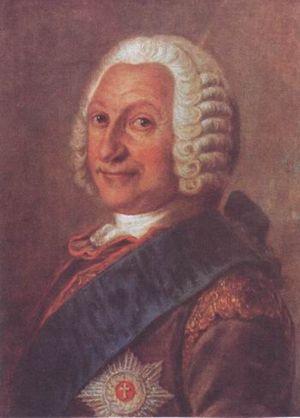
Adolphe-Frédéric III est un prince de la maison de Mecklembourg né le 7 juin 1686 et mort le 11 décembre 1752 à Neustrelitz. Il règne sur le duché de Mecklembourg-Strelitz de 1708 à sa mort.
Le Mecklembourg est une monarchie gouvernée par la maison de Mecklembourg jusqu'en 1918. Il trouve ses origines dans la tribu slave des Obodrites, qui peuple la région au moment de l'arrivée des colons allemands au XIIᵉ siècle. À partir de leur château de Mecklembourg, les princes de la lignée de Niklot règnent sur la région. Le prince Albert II reçoit l'immédiateté impériale en 1348 et devient le premier duc de Mecklembourg.